United States propaganda comics

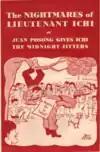
Published by U.S. Office of War Information (OWI) for distribution in the Philippines.

"The Nightmares Of Lieutenant Ichi or Juan Posong Gives Ichi The Midnight Jitters" was developed by Ben Roth and published by U.S. Office of War Information (OWI) in Brisbane, Australia during World War II in the Pacific theater. This comic book was disseminated among the Philippine islands to sustain the morale of the Filipinos and diminish the image of the occupying Japanese. The comic is centered around Juan Posong, a Filipino and his harassment of the Japanese occupying force, especially officer Icho of the Japanese military. It portrays the reliance of Juan Posong and therefore, of the Filipino people while portraying the Japanese as ignorant people who can be easily deceived.